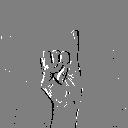
ASL letter: i